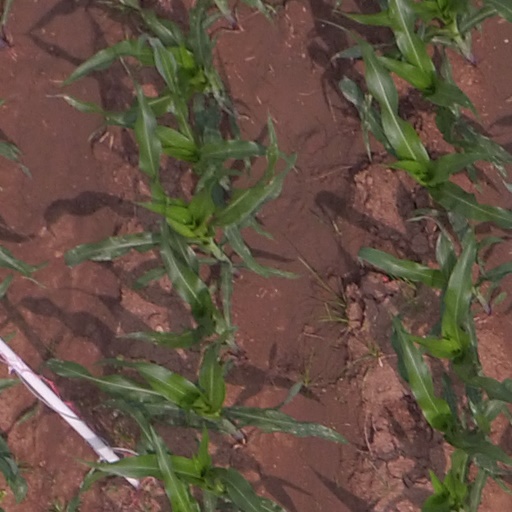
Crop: maize; corn